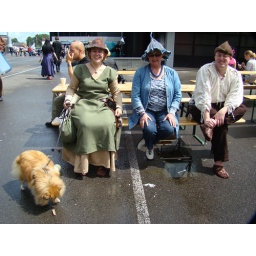
De muts van Ans is door Lara gemaakt voor Ans' verjaardag in mei.